History of AEK Athens F.C.

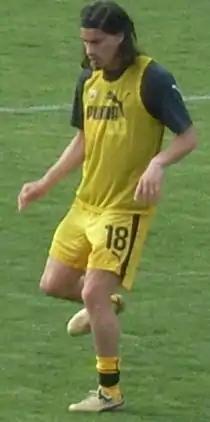
Ismael Blanco

After the resignation of Fernando Santos, Psomiadis made a controversial decision and brought back Dušan Bajević to replace him. The return of Bajević was not well received by the ultras who protested, as they considered his move to rivals Olympiacos in 1996 a high treason. Despite the departures of Akis Zikos, Vaios Karagiannis and Carlos Gamarra, AEK signed Grigoris Georgatos, Kostas Katsouranis, Michel Kreek, Mauricio Wright and Walter Centeno, while Vasilios Borbokis returned to the club. For the qualifying round of the Champions League, AEK eliminated APOEL and were qualified to the group stage. There they were placed alongside Real Madrid, Roma and Genk, achieving a record by drawing all six of the group stage matches, eventually finishing 3rd and continued in the UEFA Cup. In January, Ilias Atmatsidis was released, after 12 years at the club. Having lost his support within the club, Psomiadis left, with president of Amateur AEK, Giannis Granitsas taking charge. In the round of 32 of the UEFA Cup they passed through Maccabi Haifa and in the round of 16, AEK faced Málaga and were eliminated. AEK claimed the league, but finishing third by 2 points from the top. In the Cup, AEK reached the semi-finals against PAOK and they were eliminated. The season was also marked by the demolition of Nikos Goumas Stadium, home to AEK Athens for 73 years.